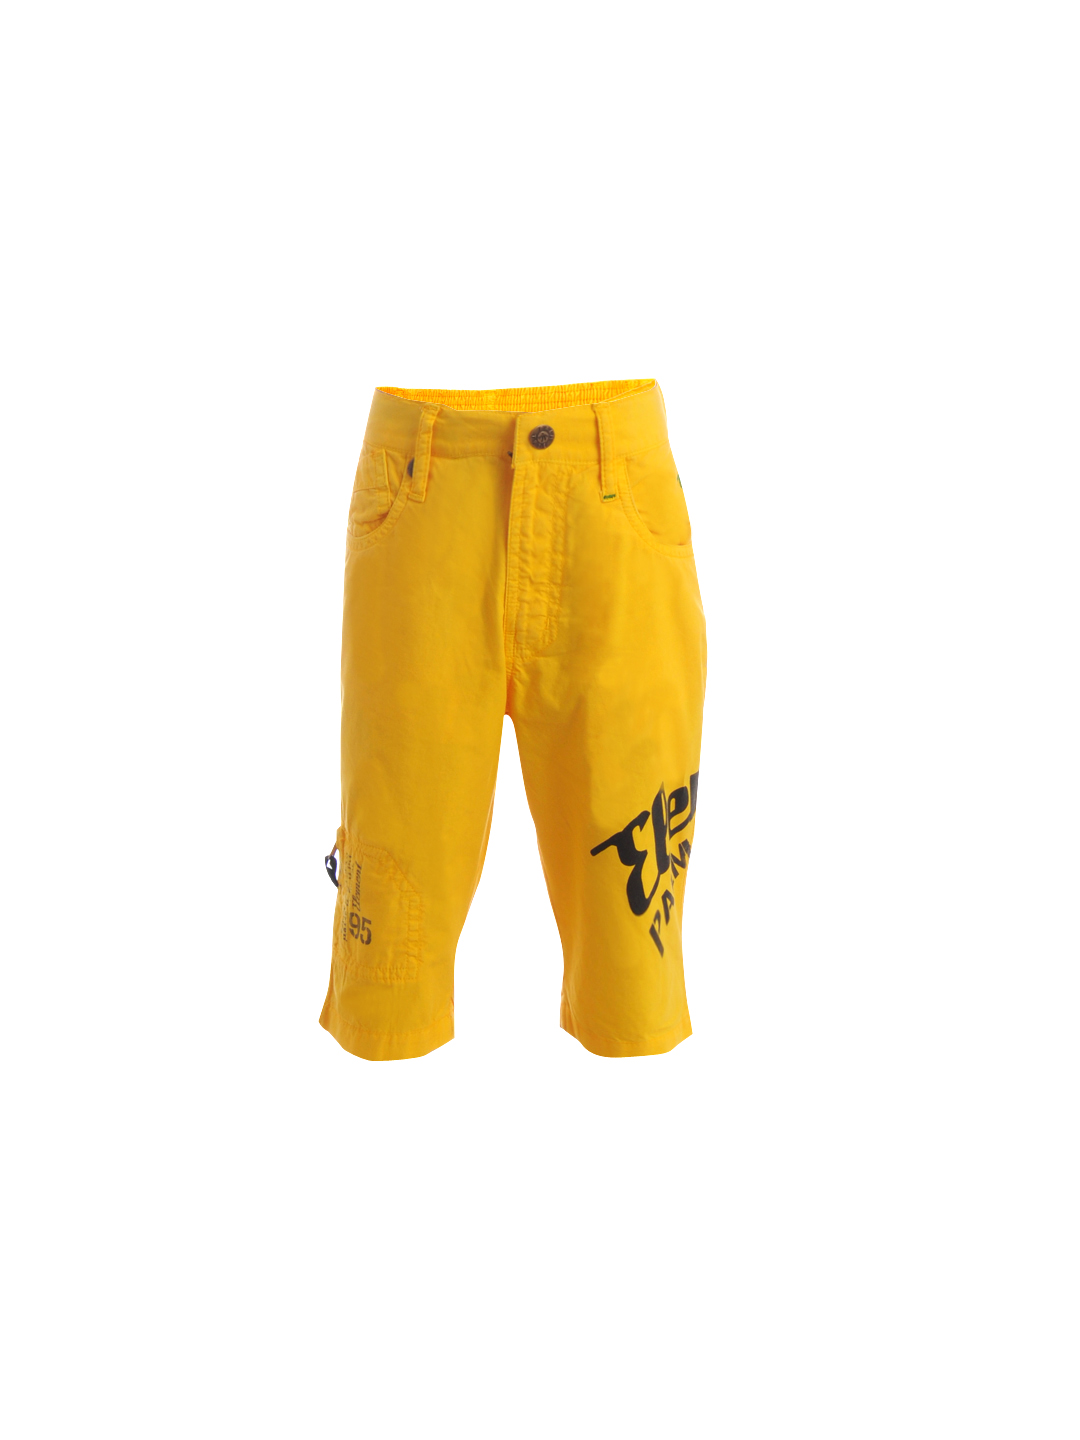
Gini and Jony Boys Yellow 3/4 Length Pants
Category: Apparel / Bottomwear / Capris
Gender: Boys
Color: Yellow
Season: Summer 2012
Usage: Casual